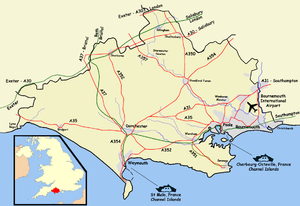
Le Dorset est un comté situé dans le sud-ouest de l'Angleterre, sur le littoral de la Manche. Son chef-lieu est Dorchester. D'une superficie de 2 653 km², le Dorset est un comté majoritairement rural, dont plus de la moitié de la population vit dans l'aire urbaine de Bournemouth. Les comtés voisins sont le Devon à l'ouest, le Somerset au nord-ouest, le Wiltshire au nord-est et le Hampshire à l'est.